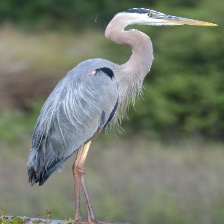
Species: BLUE HERON
Scientific name: ARDEA HERODIAS
ImageNet parent category: little_blue_heron